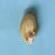
Maize quality: Bad